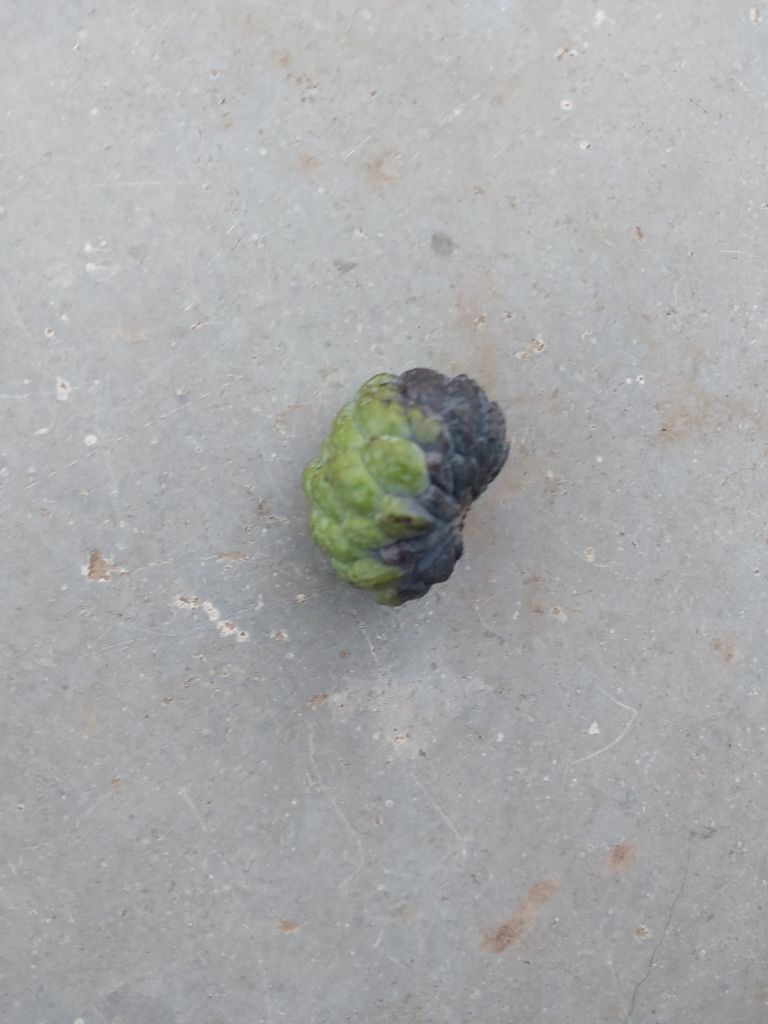
Disease label: Blank Canker